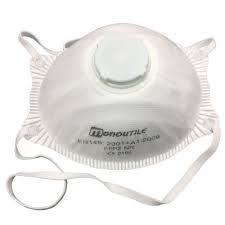
Waste category: trash